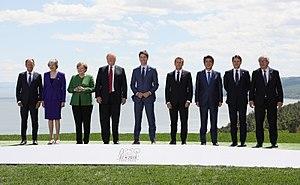
Le sommet du G7 de 2018 a eu lieu les 8 et 9 juin au Manoir Richelieu, à La Malbaie, dans la région de Charlevoix, au Québec.
Cet article traite des événements qui se sont produits durant l'année 2018 au Québec.